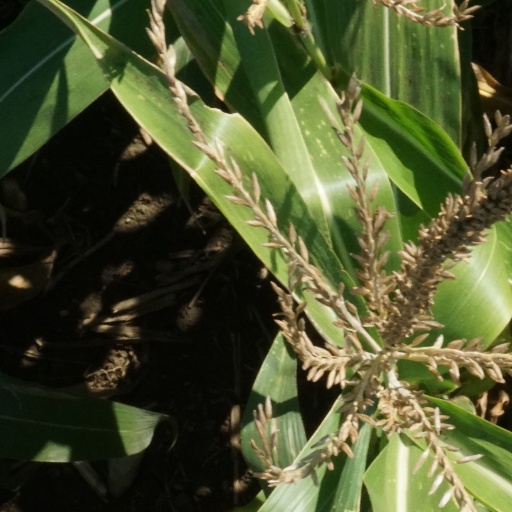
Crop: maize; corn